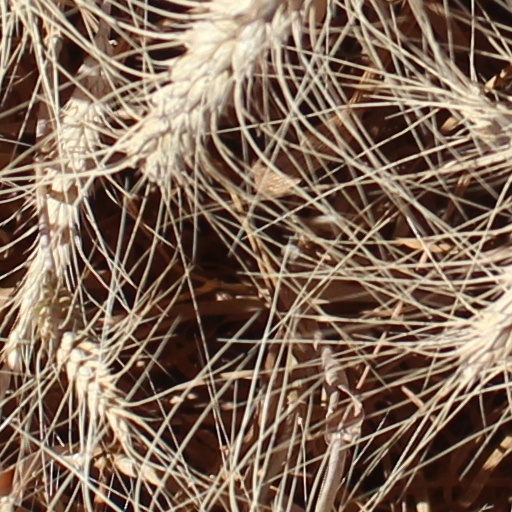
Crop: wheat